Uruma

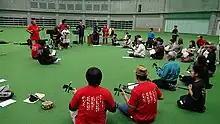
Traditional music practice at the Gushikawa Dome

The Uruma City Festival is held in October, and is the largest festival in the city. It features bullfighting, performing arts, and live concerts.